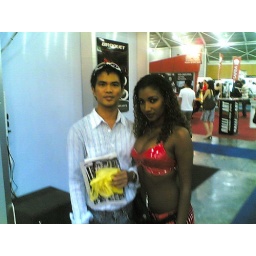
Me and Aliya. I saw her in the featured column in Singapore time a day before the car Show.